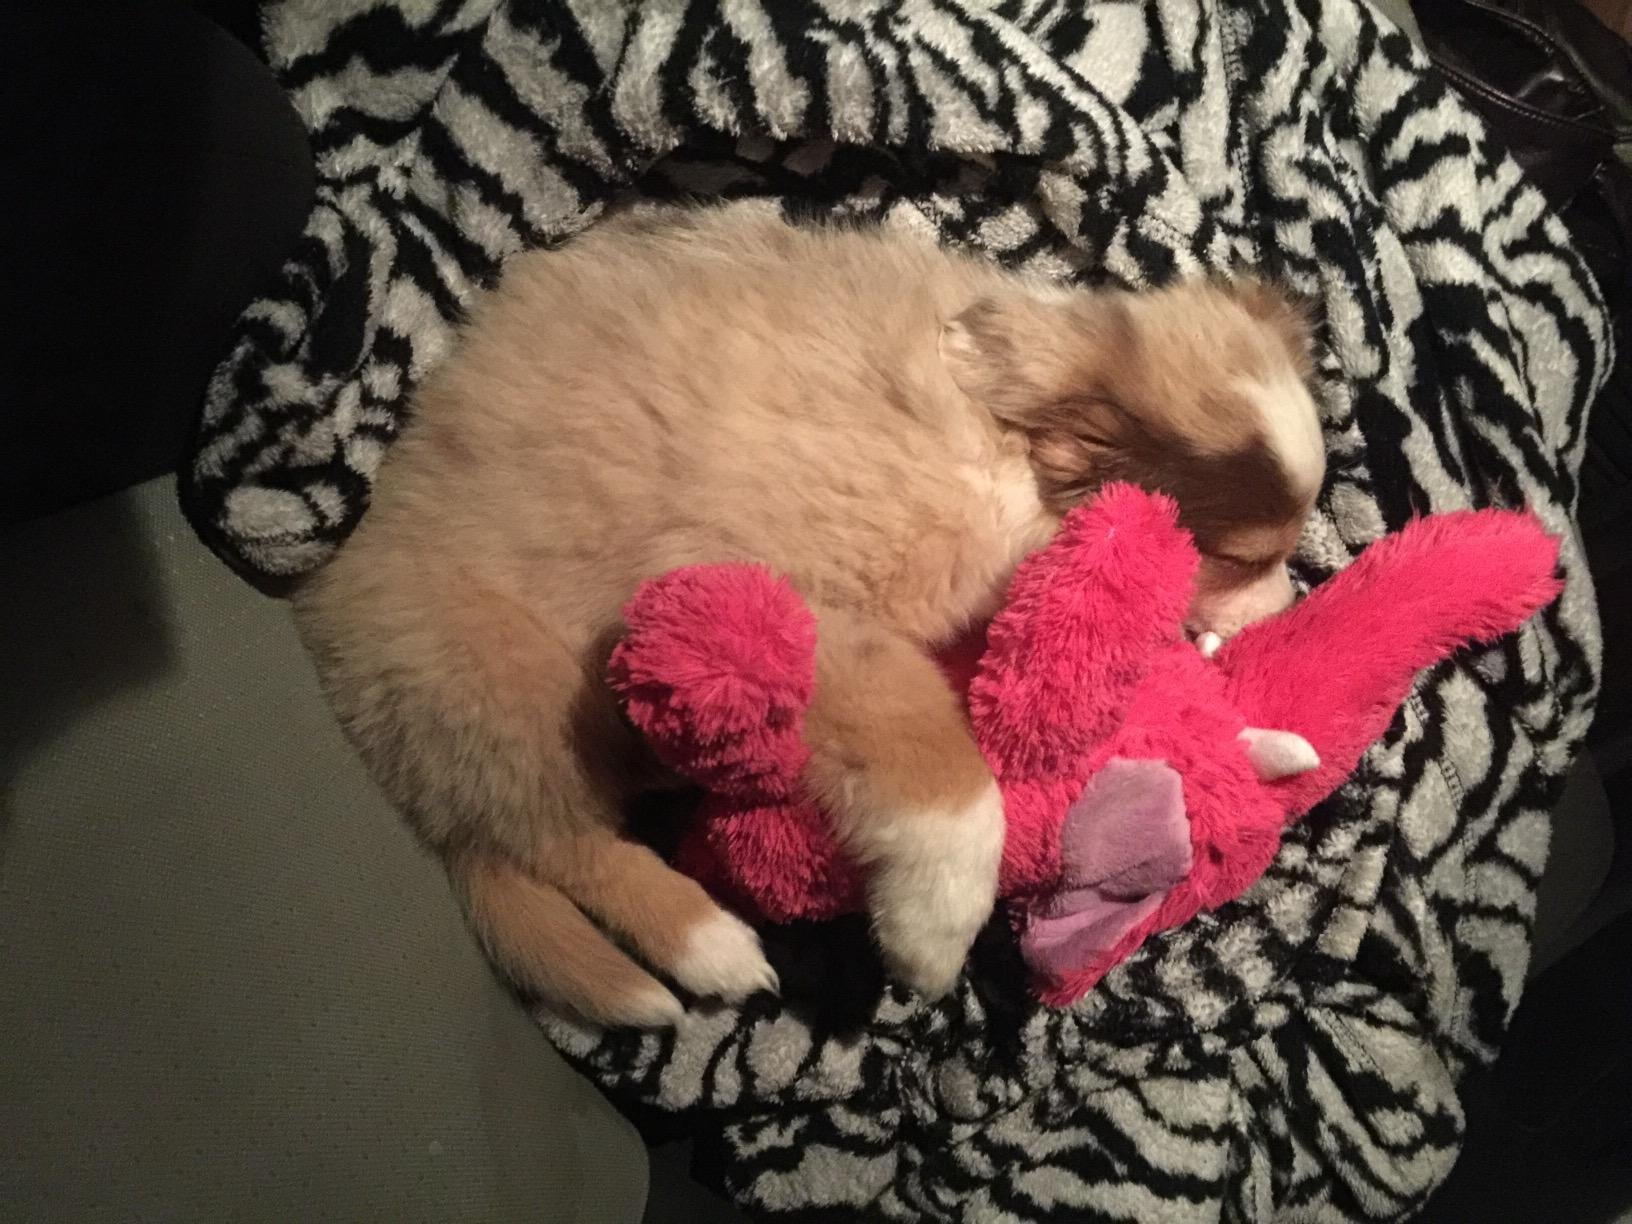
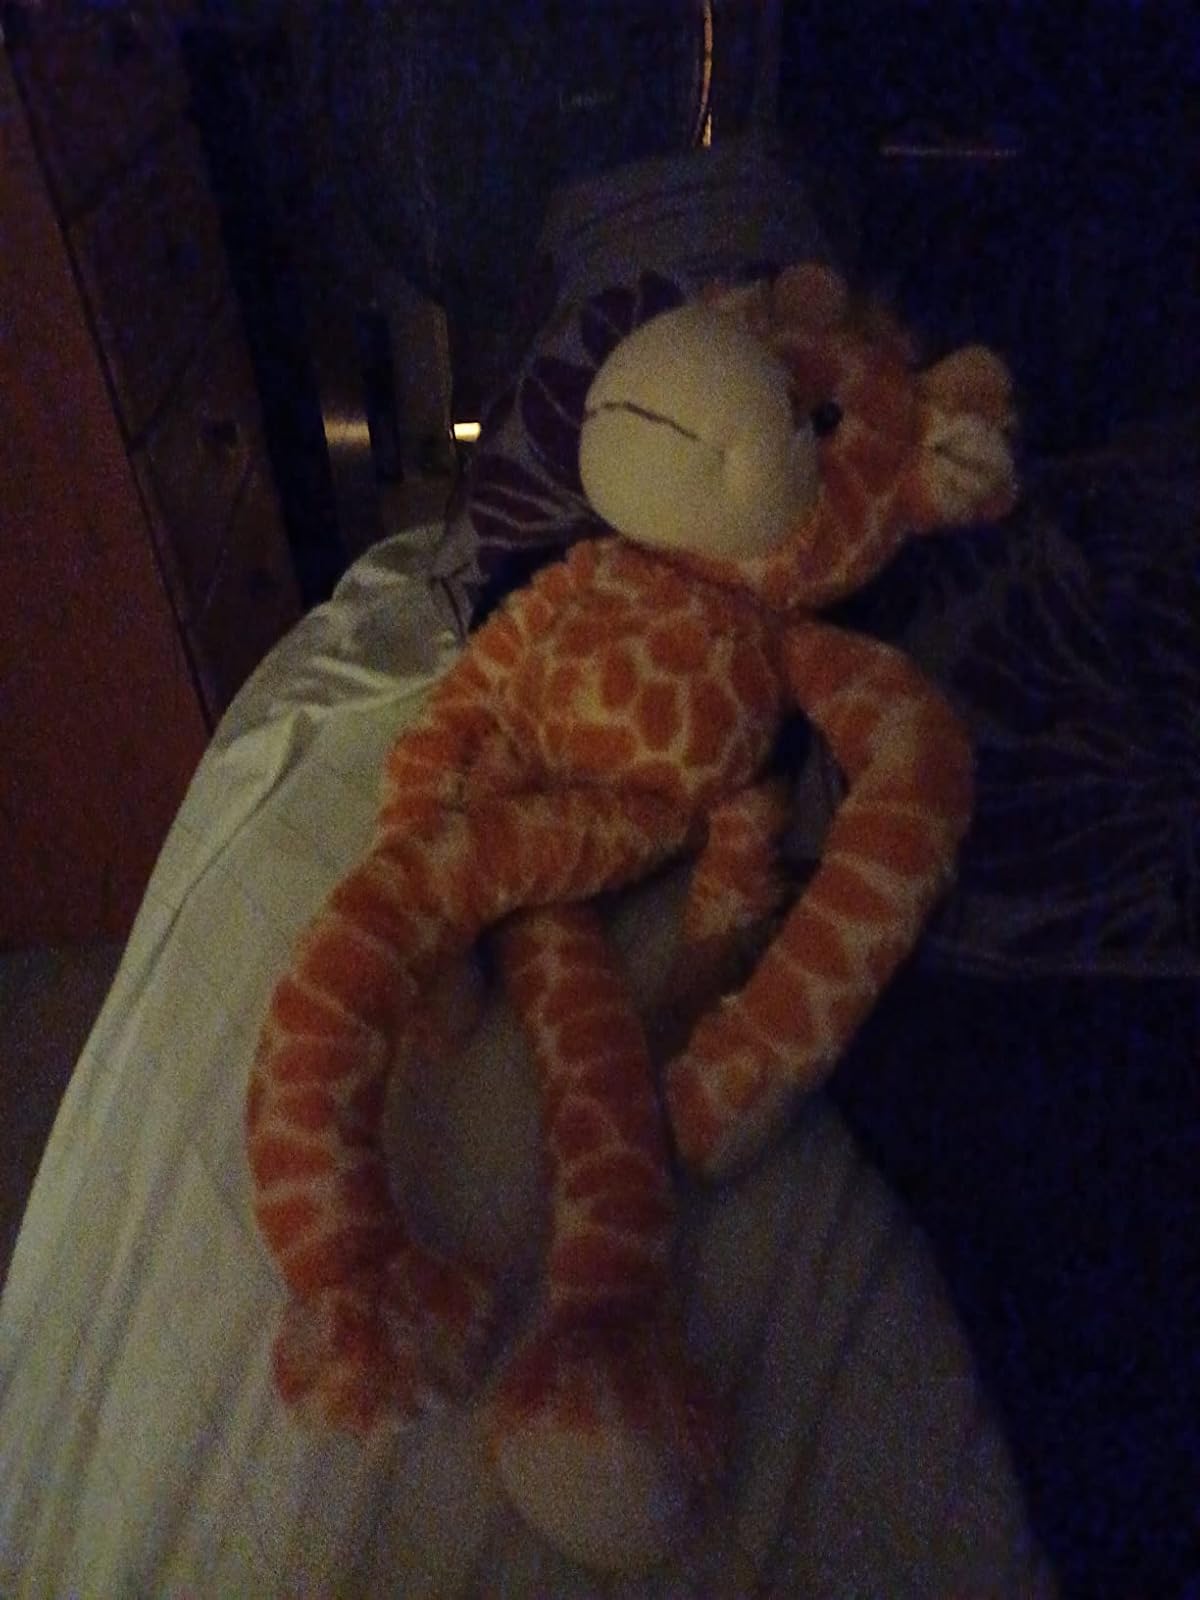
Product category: items_toy
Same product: no